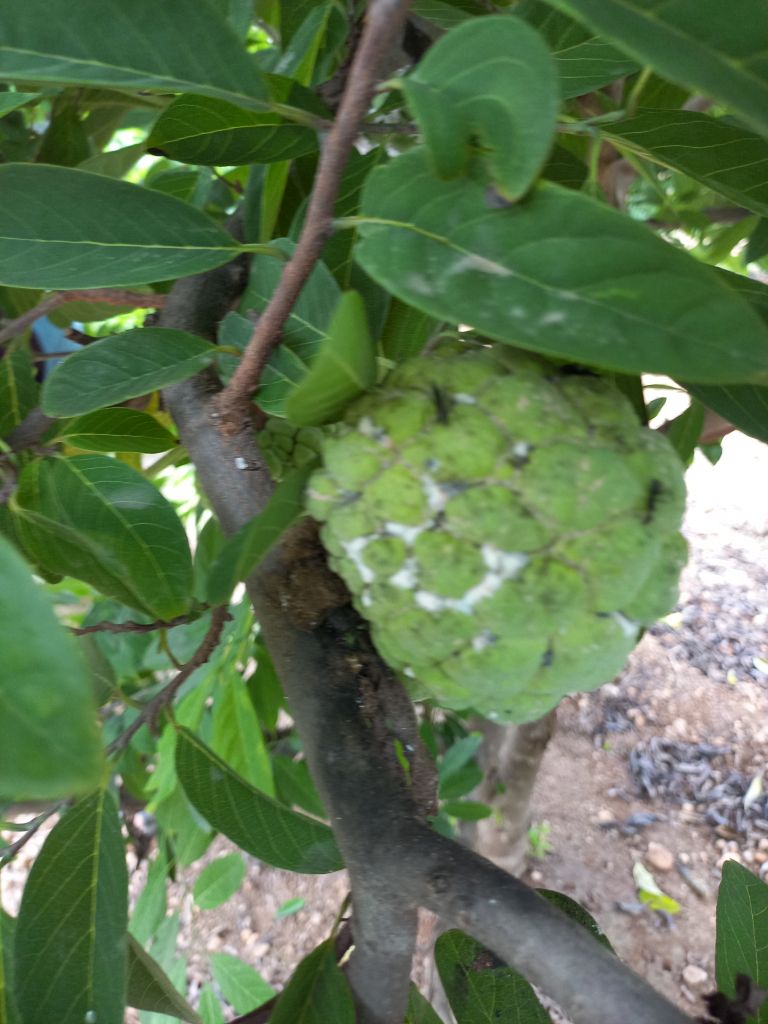
Disease label: Mealy Bug